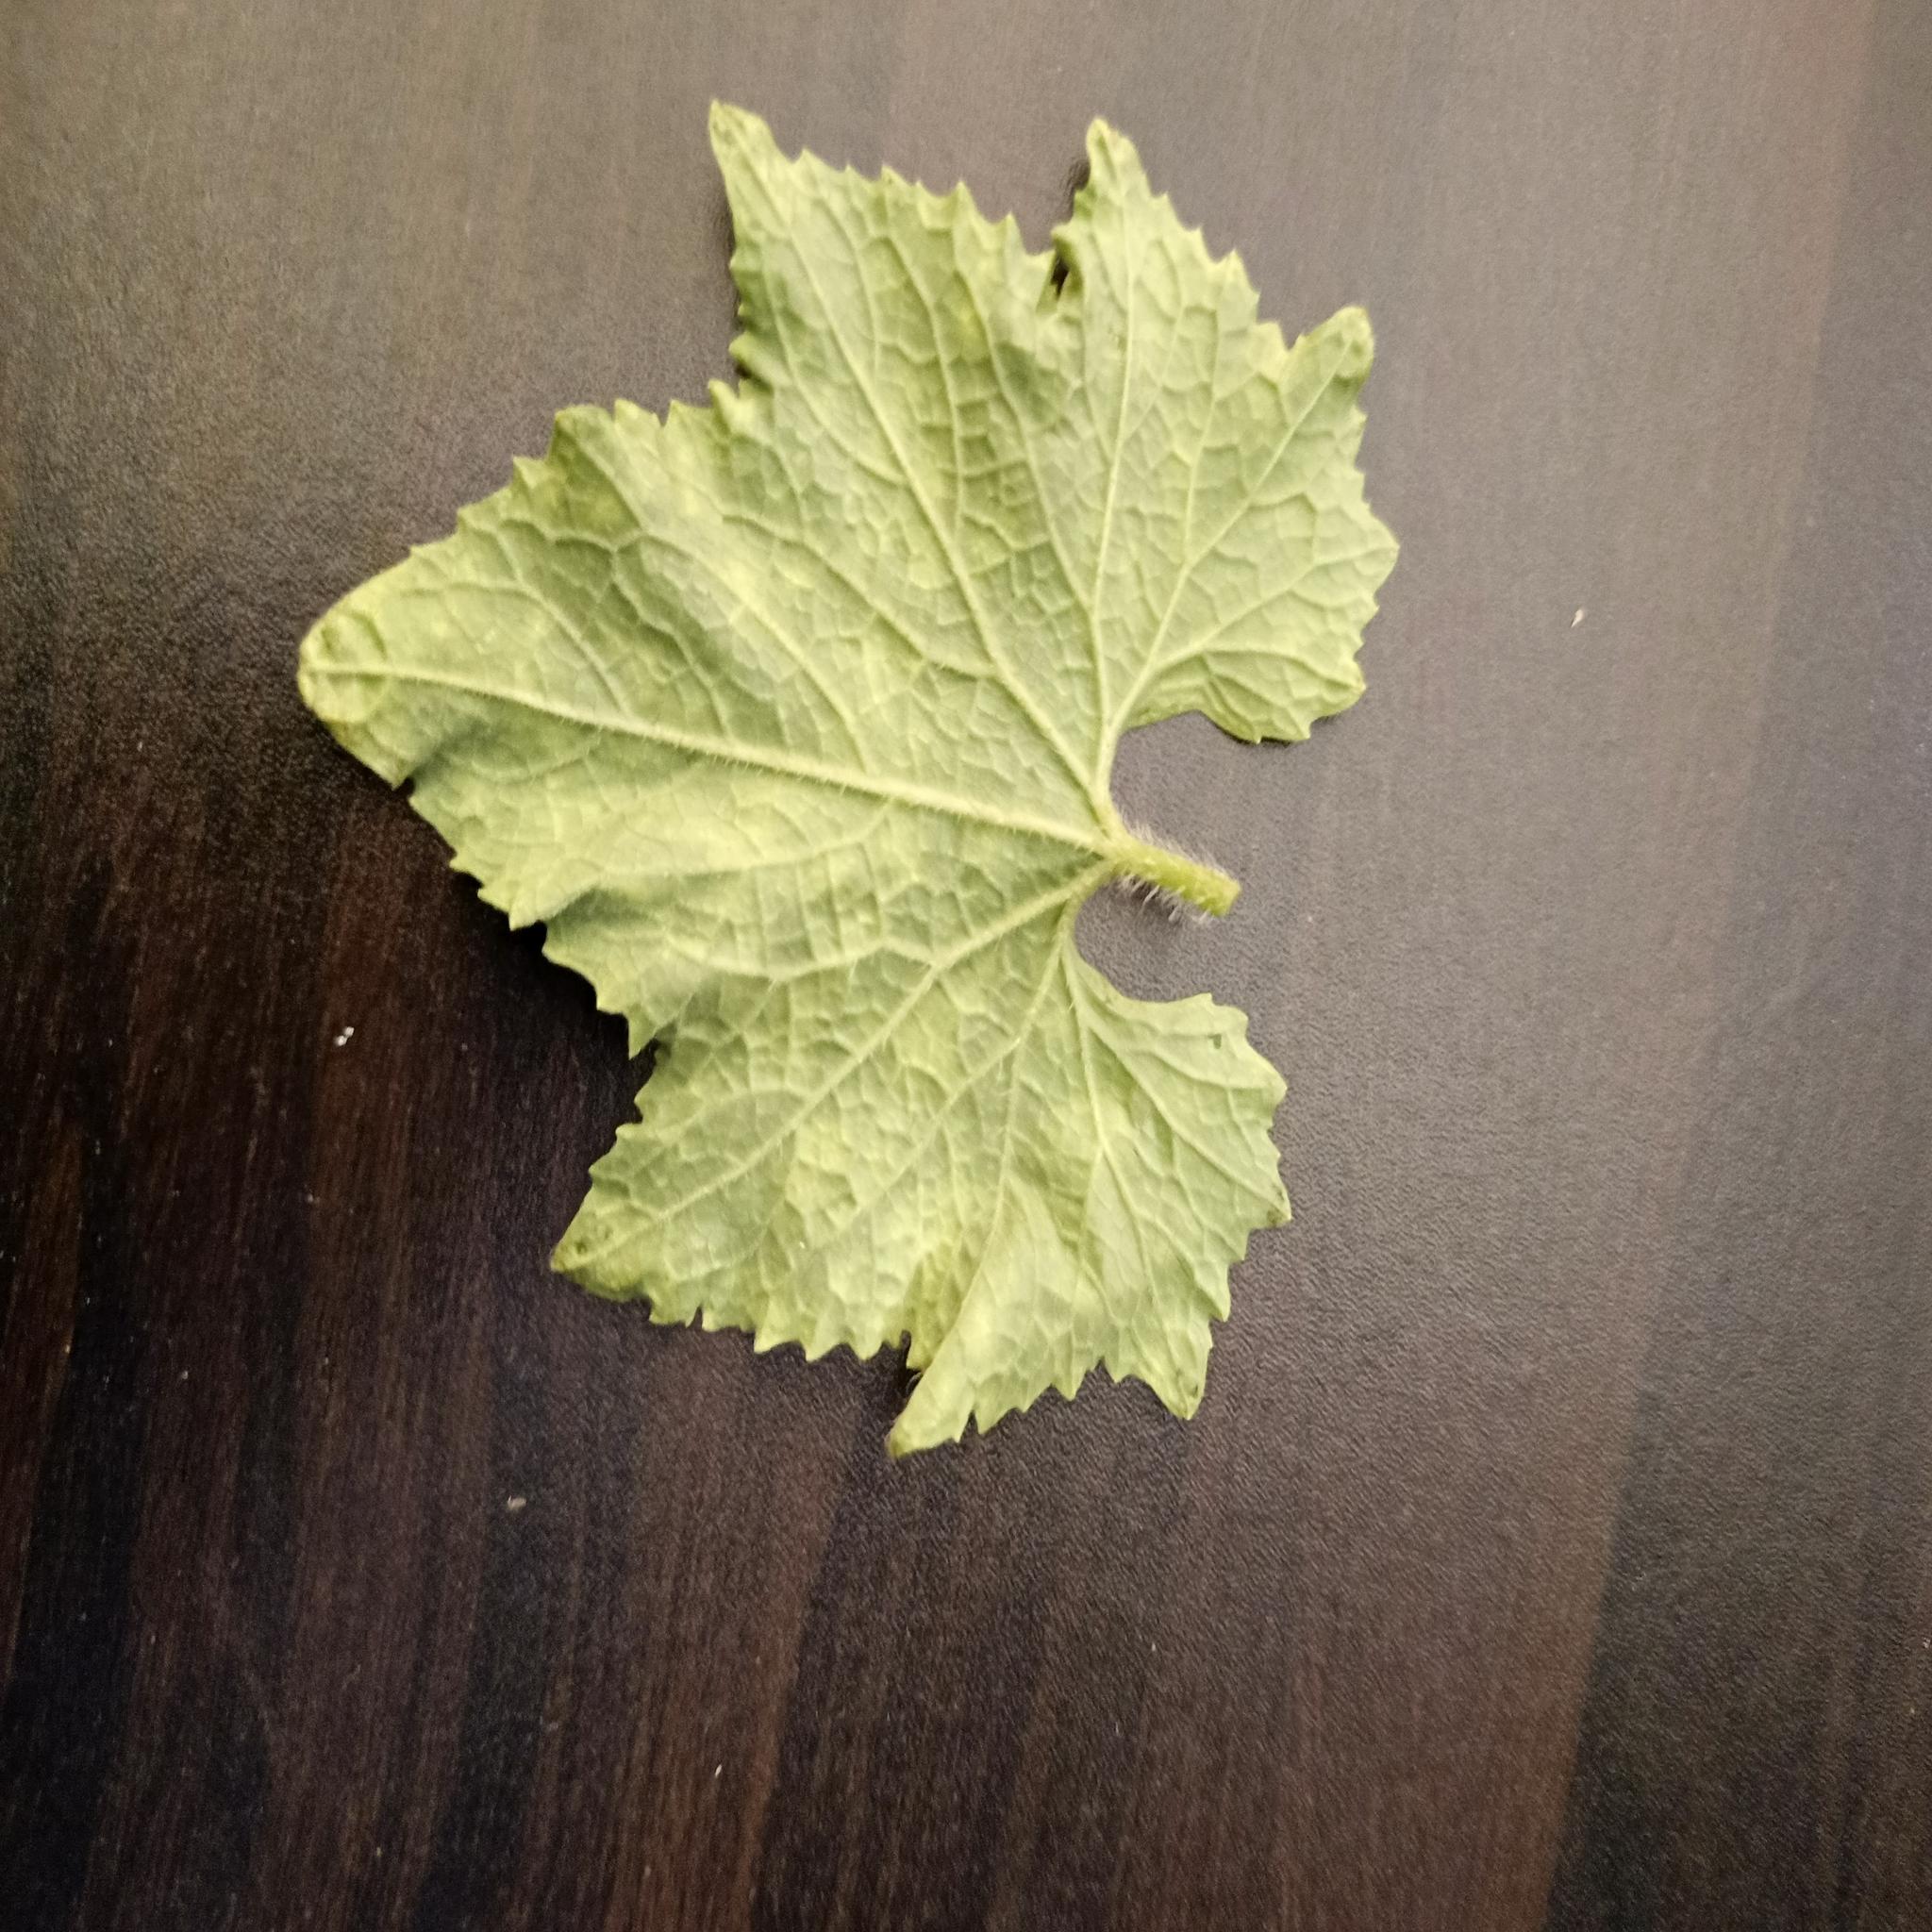
Label: Healthy